St Hilda's School

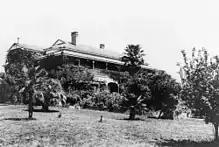
Pikedale Homestead (destroyed by fire in 1963)

Although always a girls' school, St Hilda's does have 'old boys'. During the Second World War, secondary schools were used as army barracks. In March 1942, St Hilda's evacuated 90 boarders to Pikedale homestead near Stanthorpe. The Anglican Church relocated boys from the Church of England Boys' School in Toowoomba, to St Hilda's in April 1942, while St Hildas was also used for a short time by the 135th Medical Regiment. The school returned from Pikedale to Southport in December 1943.